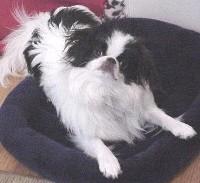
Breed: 249-n000106-Japanese_spaniel